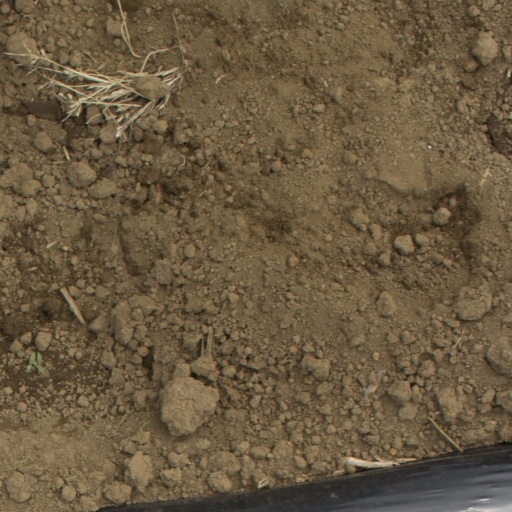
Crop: Jerusalem artichoke